Asia–France relations

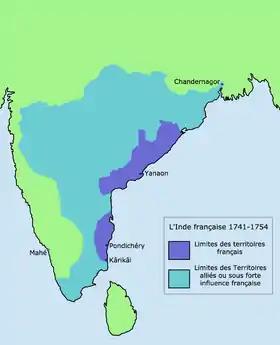
Maximum extension of French influence in India

However, trade further developed, with the activities of people such as Jean de Thévenot and Jean-Baptiste Tavernier in 17th century Asia. Gilles de Régimont travelled to Persia and India in 1630 and returned in 1632 with a rich cargo. He formed a trading company at Dieppe in 1633, and sent ships every year to the Indian Ocean.